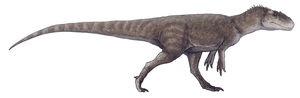
Gasosaurus est un genre éteint de dinosaures théropodes, découvert dans la formation de Dashanpu, dans le Sichuan. Il est daté du Jurassique moyen, il y a environ entre 168 et 164 Ma.